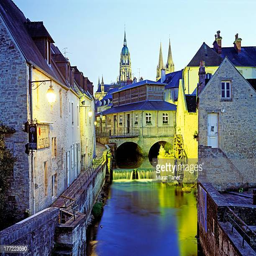
view of a historic town